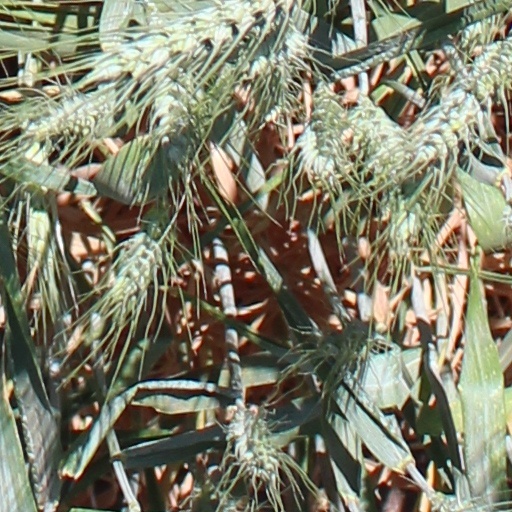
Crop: wheat